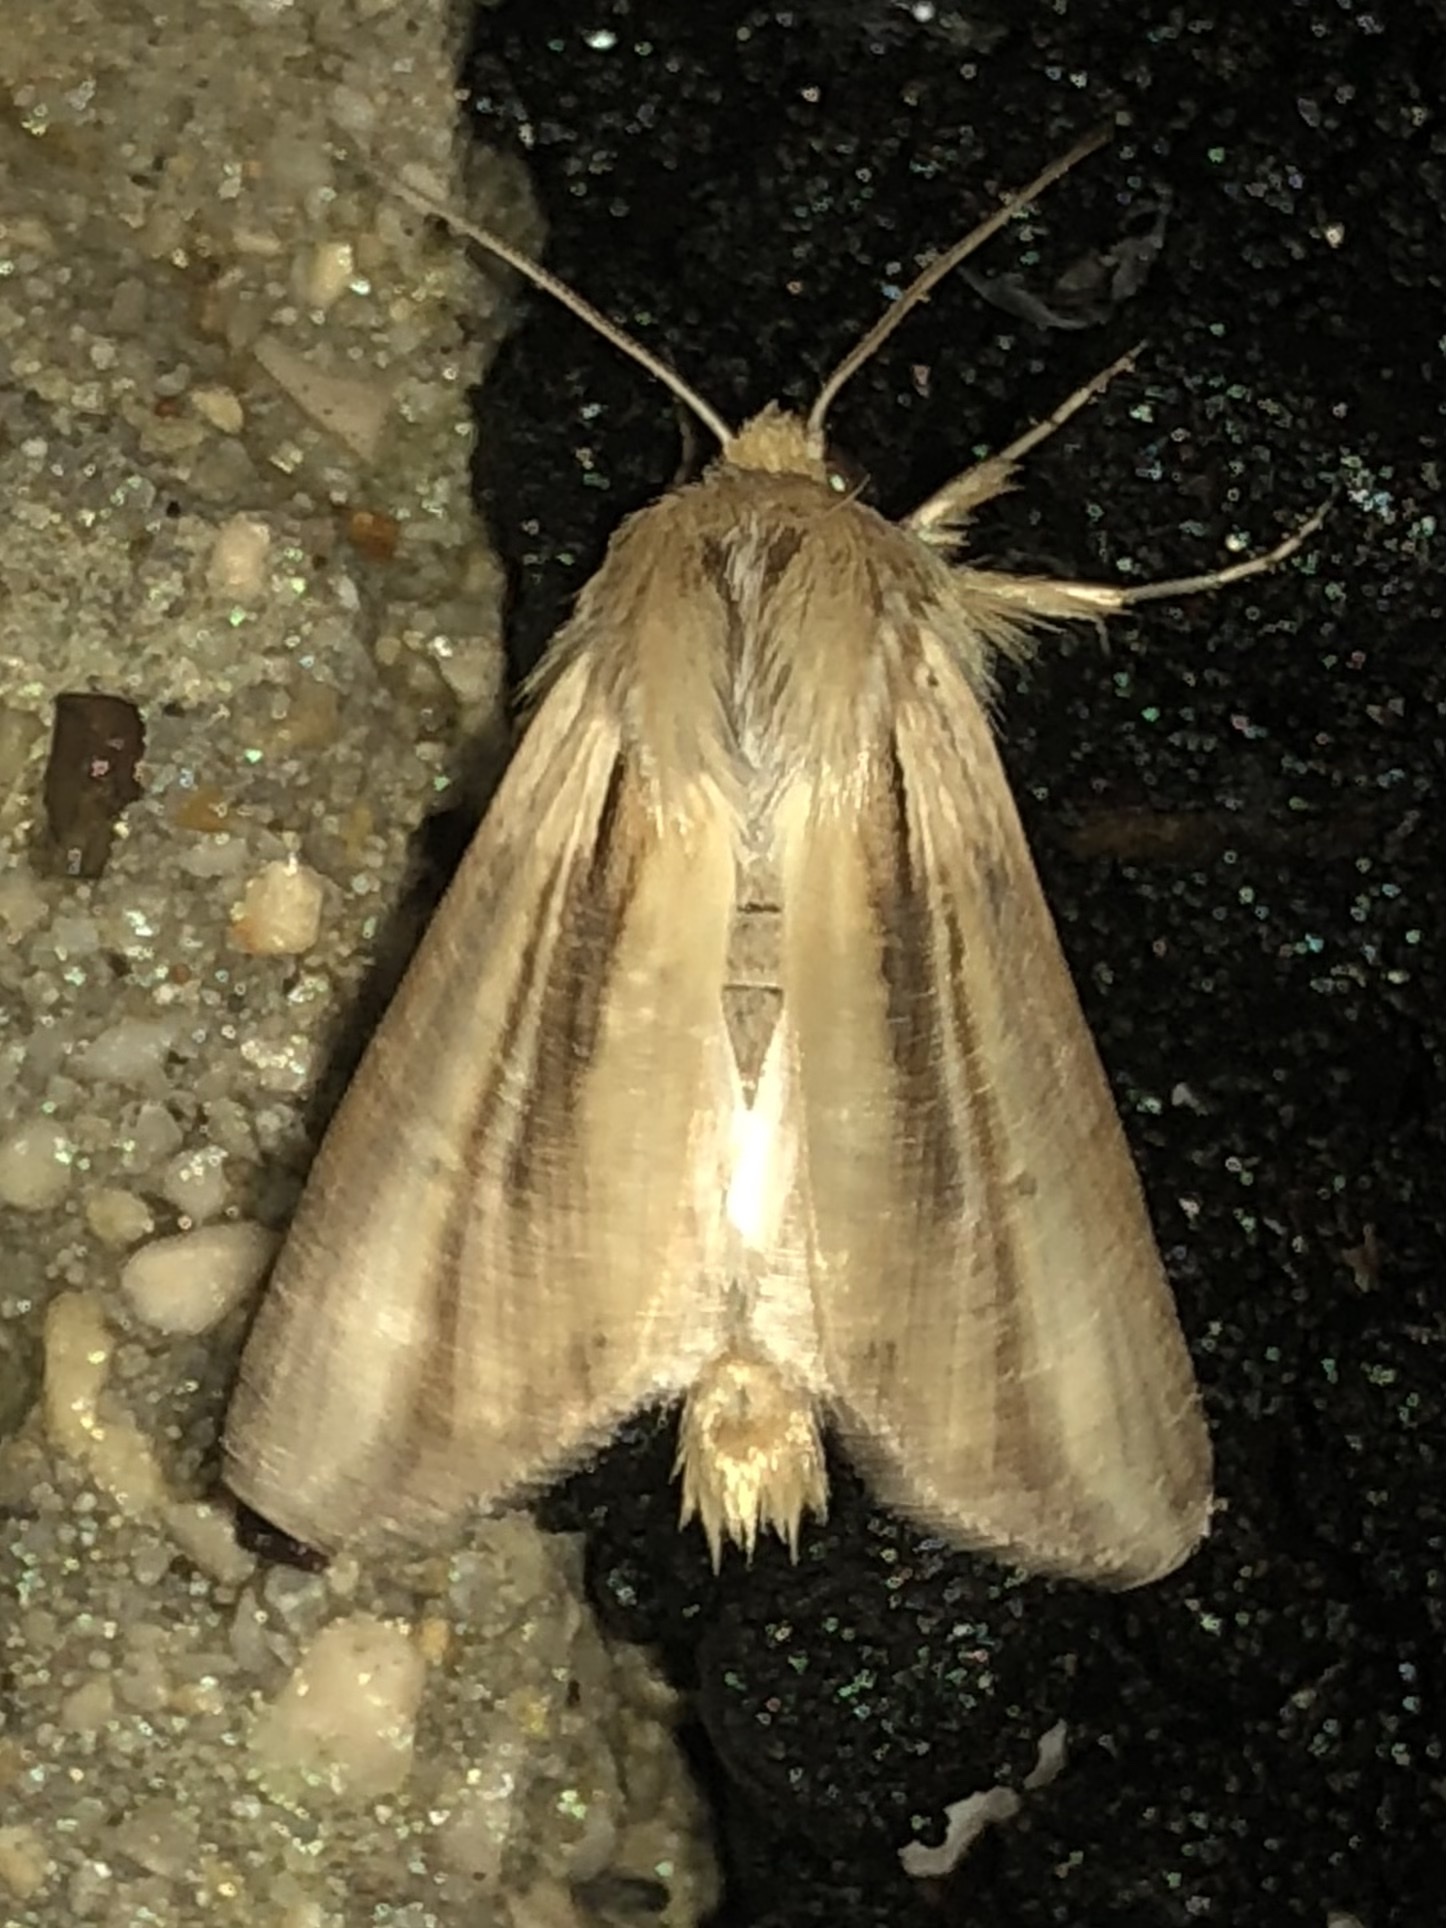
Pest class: wheathead_armyworm_Dargida_diffusa